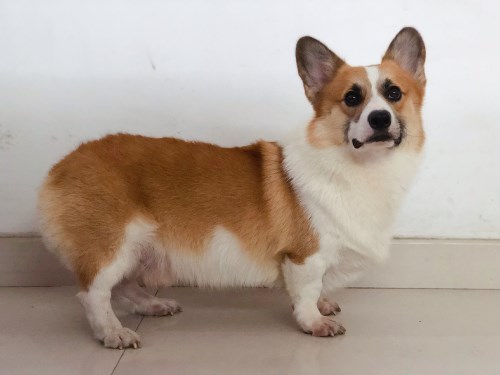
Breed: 2909-n000116-Cardigan